Whitney Houston filmography

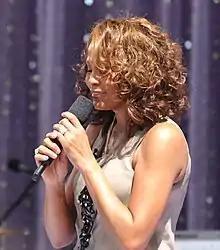
Whitney Houston performing

American entertainer Whitney Houston worked in nine feature films, three television films, and seven television episodes, and appeared in seventeen commercials. She is one of the most significant cultural icons of the 20th century.